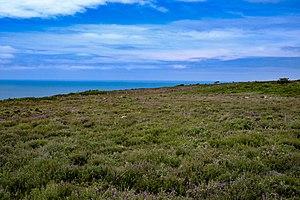
Paysage des landes du Bruley, à Fermanville.
Fermanville est une commune française, située dans le département de la Manche en région Normandie, peuplée de 1 281 habitants.